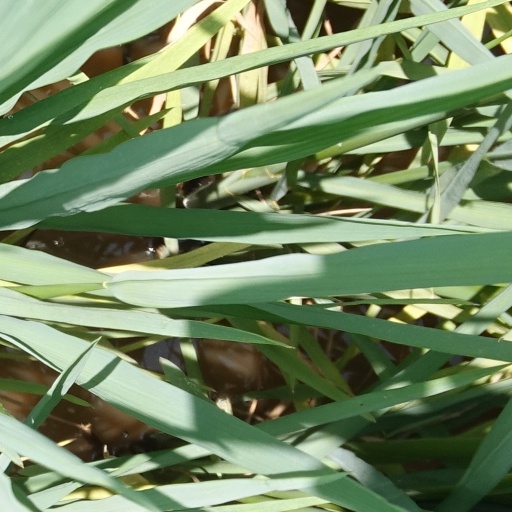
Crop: rice